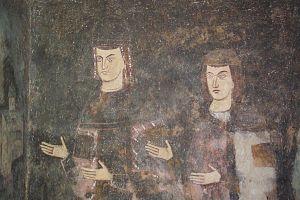
Le monastère de Sopoćani est un monastère orthodoxe serbe situé à 7 km de Novi Pazar, près des sources de la Raška et à proximité de Vieux Ras, qui fut le centre de l’État serbe médiéval de Rascie. Il est inscrit sur la liste des monuments culturels d'importance exceptionnelle de la République de Serbie.